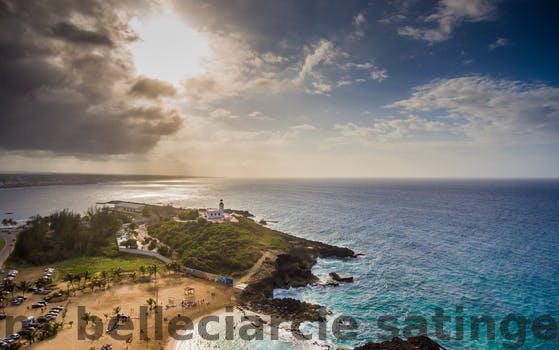
Label: Watermark